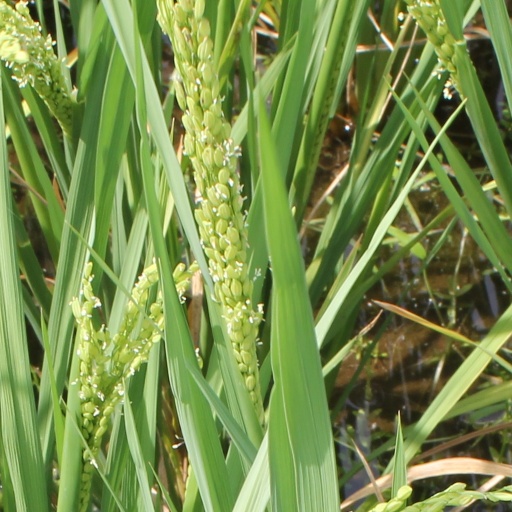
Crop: rice